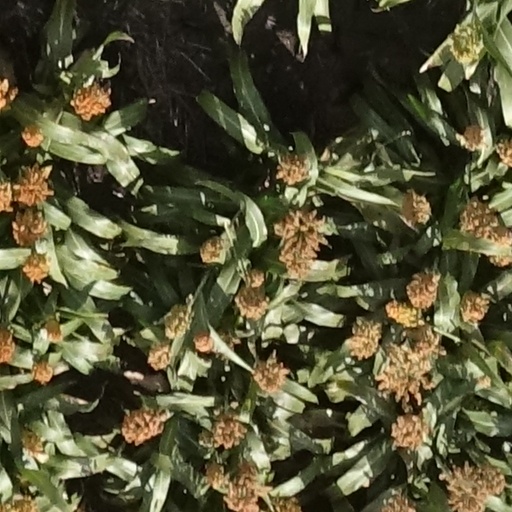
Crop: sorghum